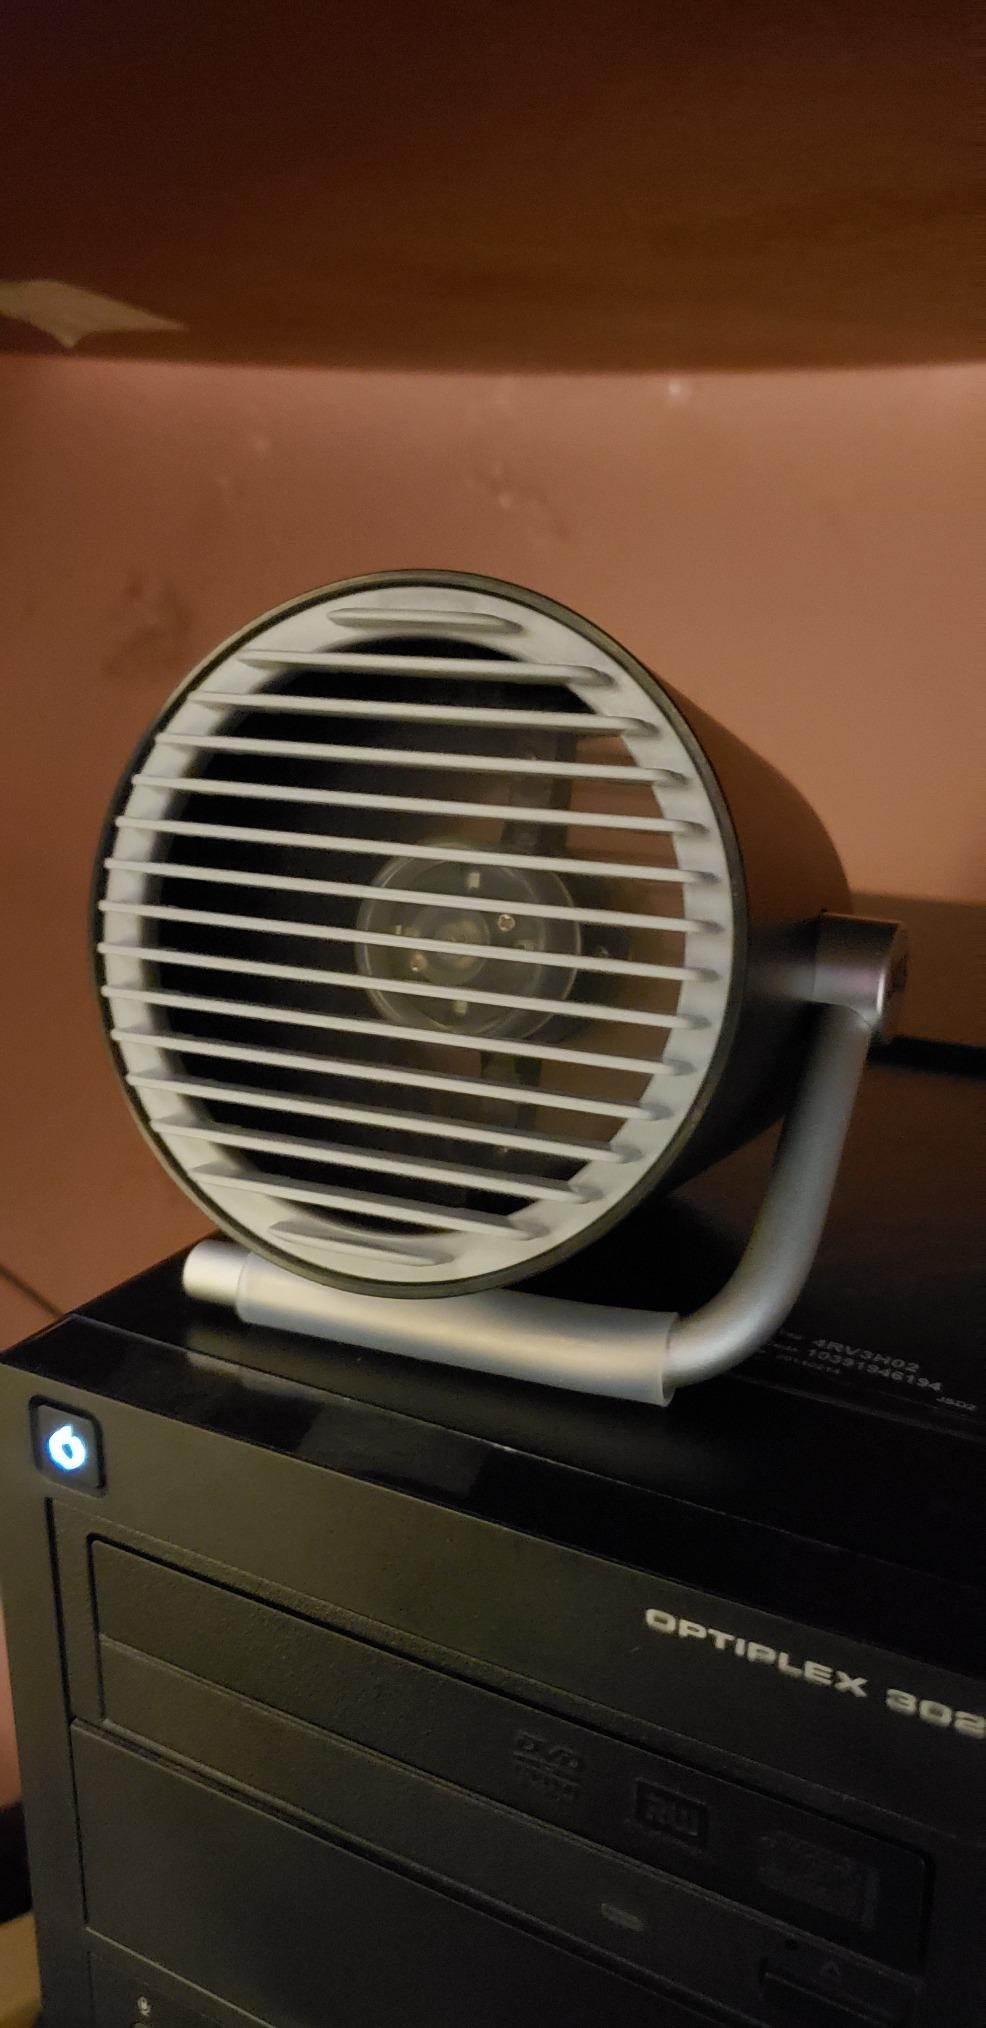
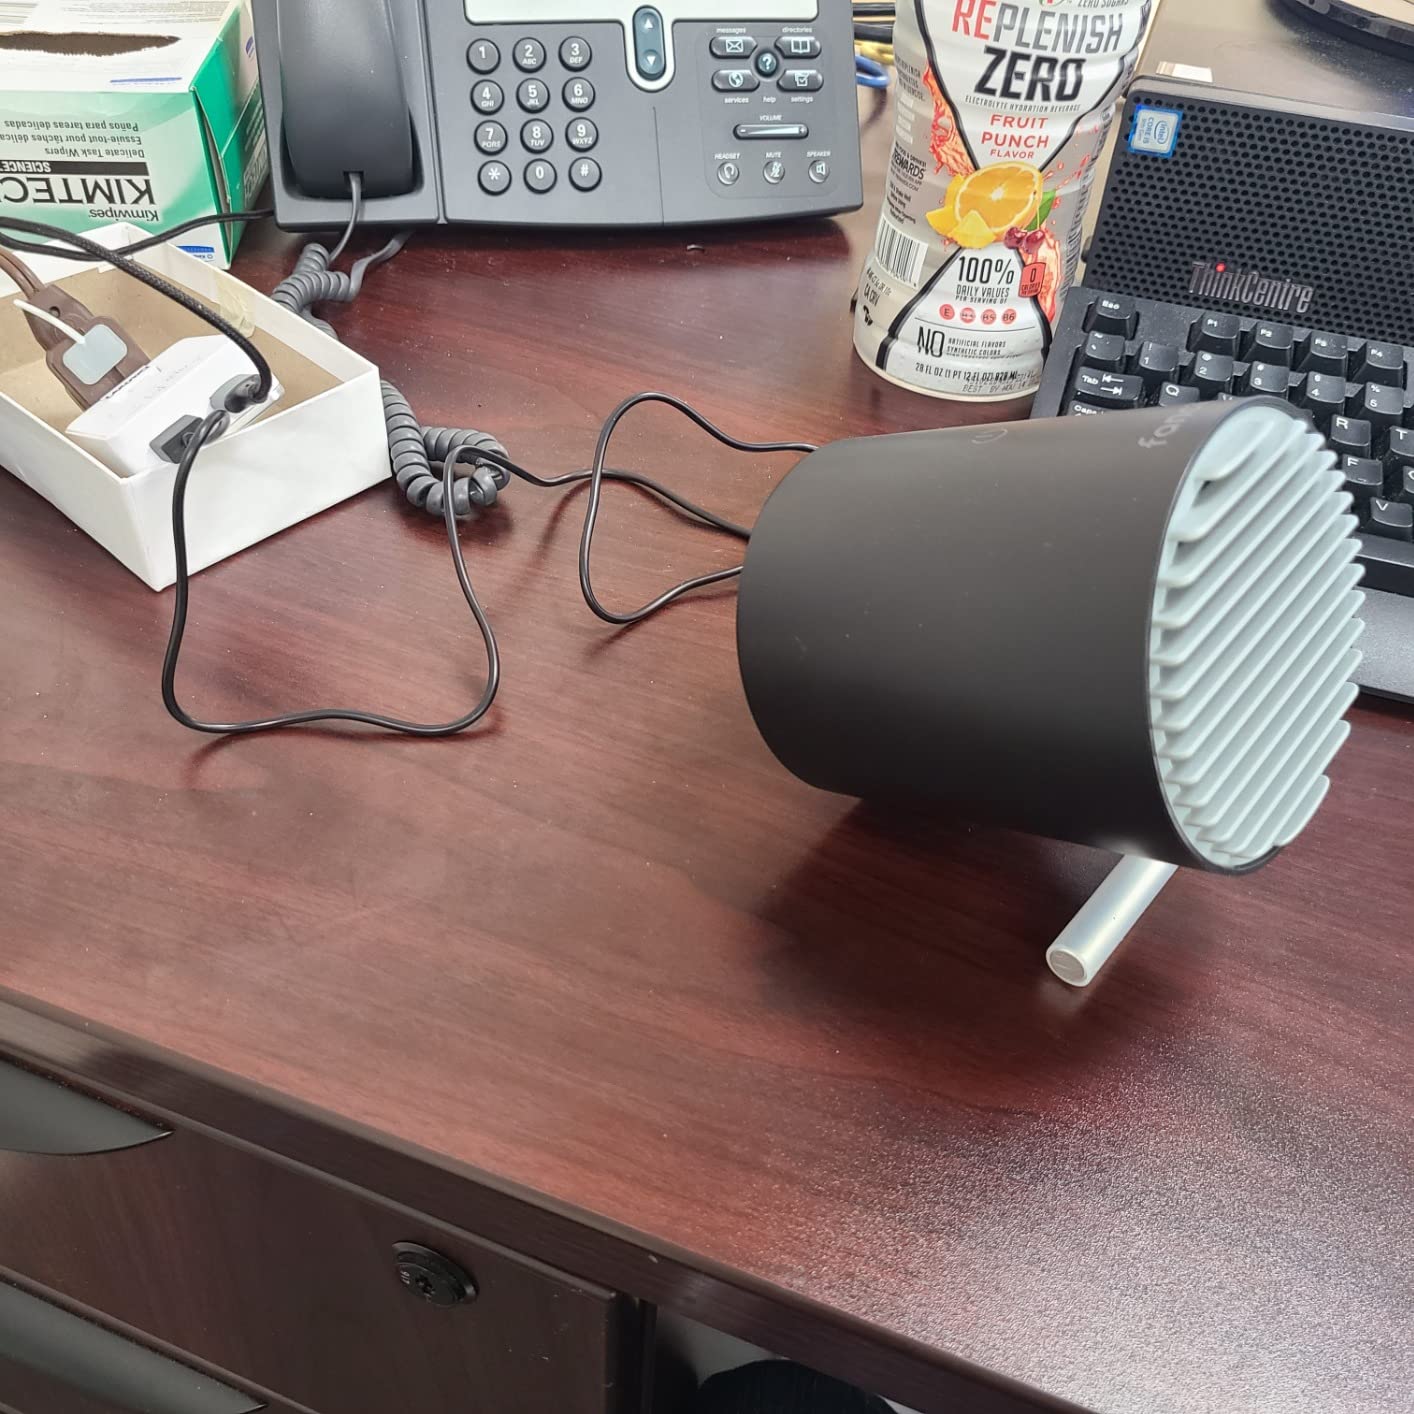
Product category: fan
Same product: yes